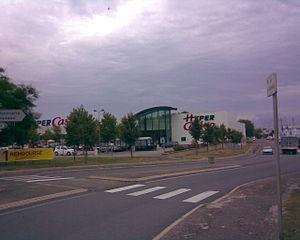
Hyper Casino zone industrielle ""Les giranaux"" à Gray (Arc-lès)"
Arc-lès-Gray est une commune française située dans le département de la Haute-Saône et la région Bourgogne-Franche-Comté.